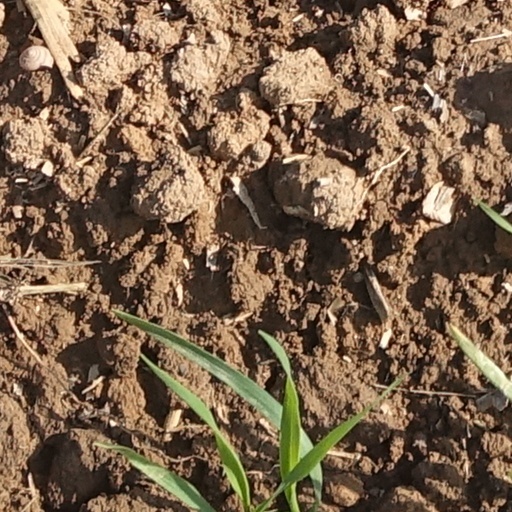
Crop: wheat